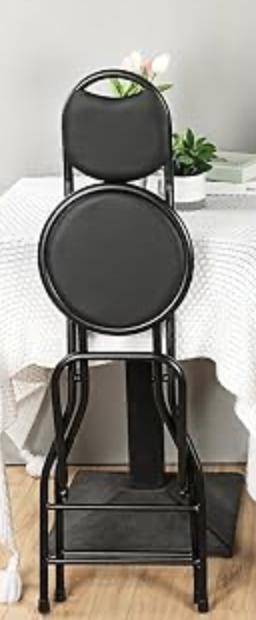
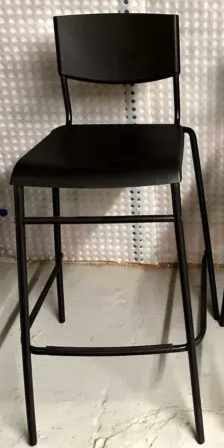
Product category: stool
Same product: no